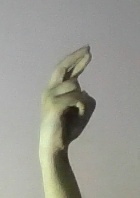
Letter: zay